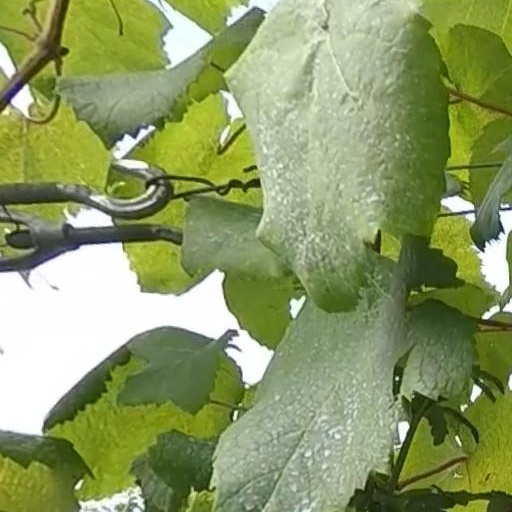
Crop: grape